Milward Simpson

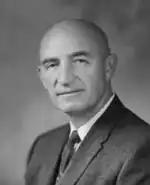
Simpson as Senator

Simpson was born in Jackson, Teton County, Wyoming, the son of Margaret Louise Burnett ("maiden"; 1874–1974) and W.L. "Billy" Simpson ("né" William Lee Simpson; 1868–1940). He attended public schools in Meeteetse and Cody. He graduated from Cody High School in 1916. In June 1917, at age , Simpson graduated from the Tome School for Boys in Port Deposit, Maryland. As one of fifteen graduates, he was awarded Best All-Round Athlete for his outstanding performance on the school's football, basketball, and baseball teams. Franklin D. Roosevelt, who at the time was Assistant Secretary of the Navy, was the Commencement Speaker.